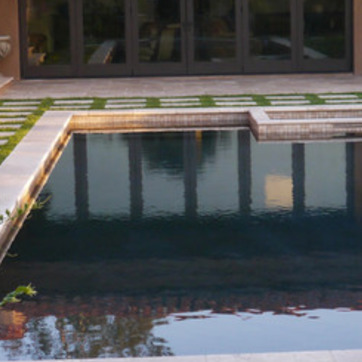
Material: water